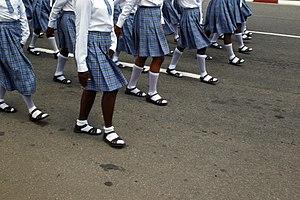
Les élèves et étudiants camerounais lors du défilé de la fête nationale du Cameroun le 20 mai 2019 à Douala This is an image with the theme ""Africa on the Move or Transport"" from: Cameroon"
Le système éducatif au Cameroun est régi par la loi numéro 98/004 du 14 avril 1998, il comporte trois types d'enseignements : Enseignement de base, enseignement secondaire et enseignement supérieur. La particularité du système éducatif au Cameroun est le bilinguisme, en effet, on peut étudier en français et en anglais et obtenir des diplômes équivalents. L'éducation au Cameroun est encadré par deux principaux types d'enseignement :